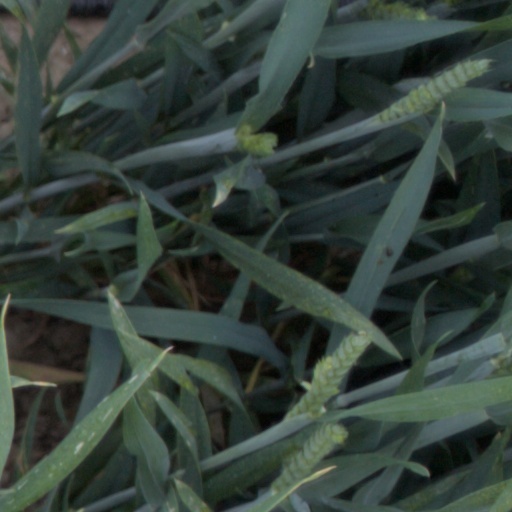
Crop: wheat